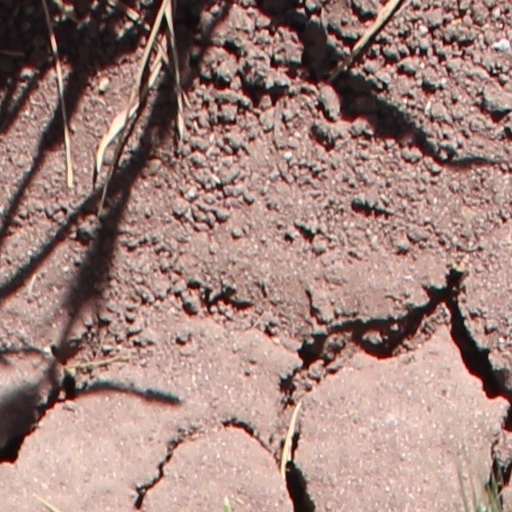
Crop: wheat